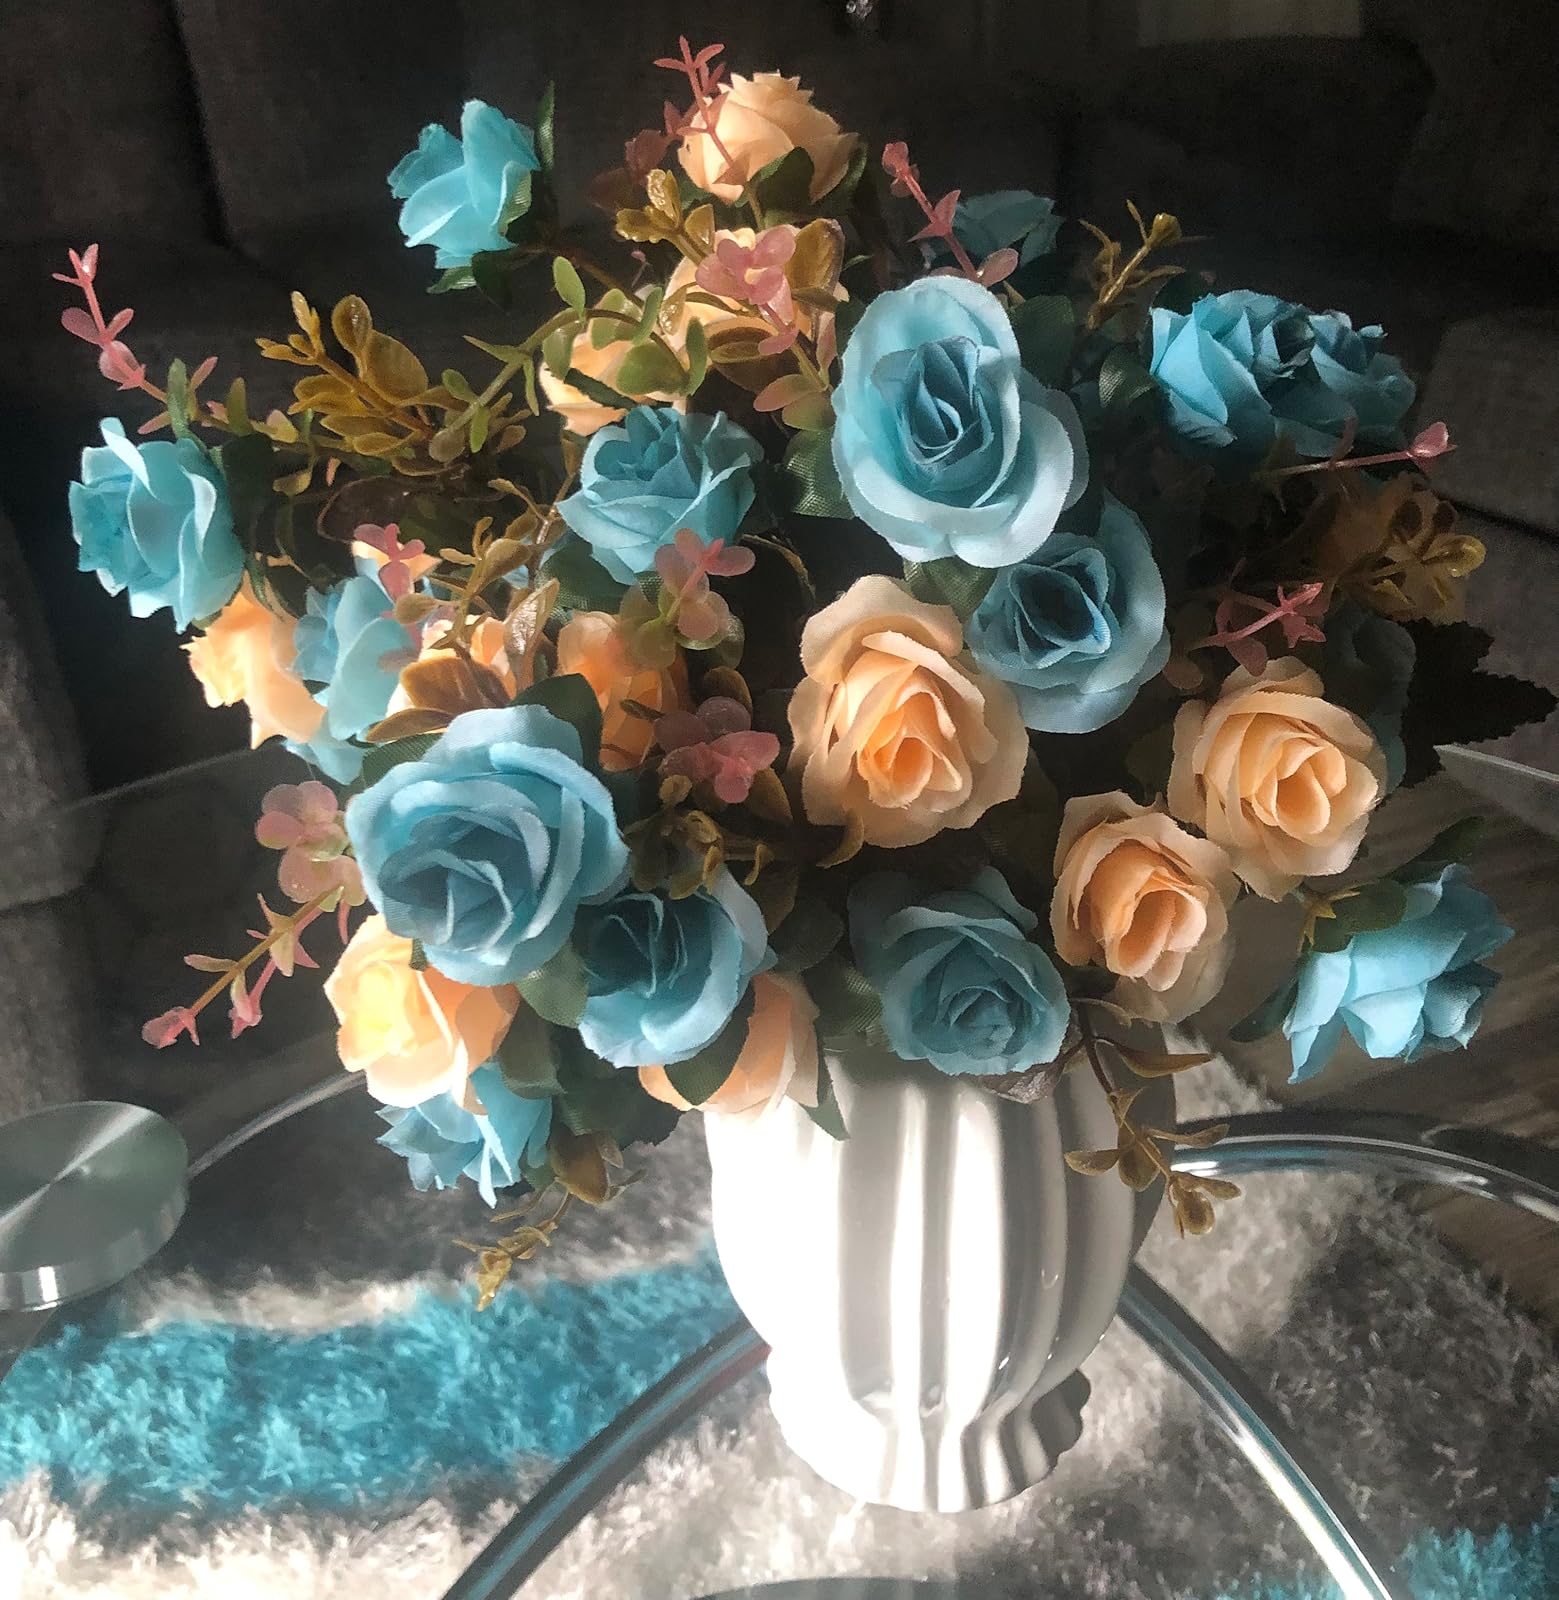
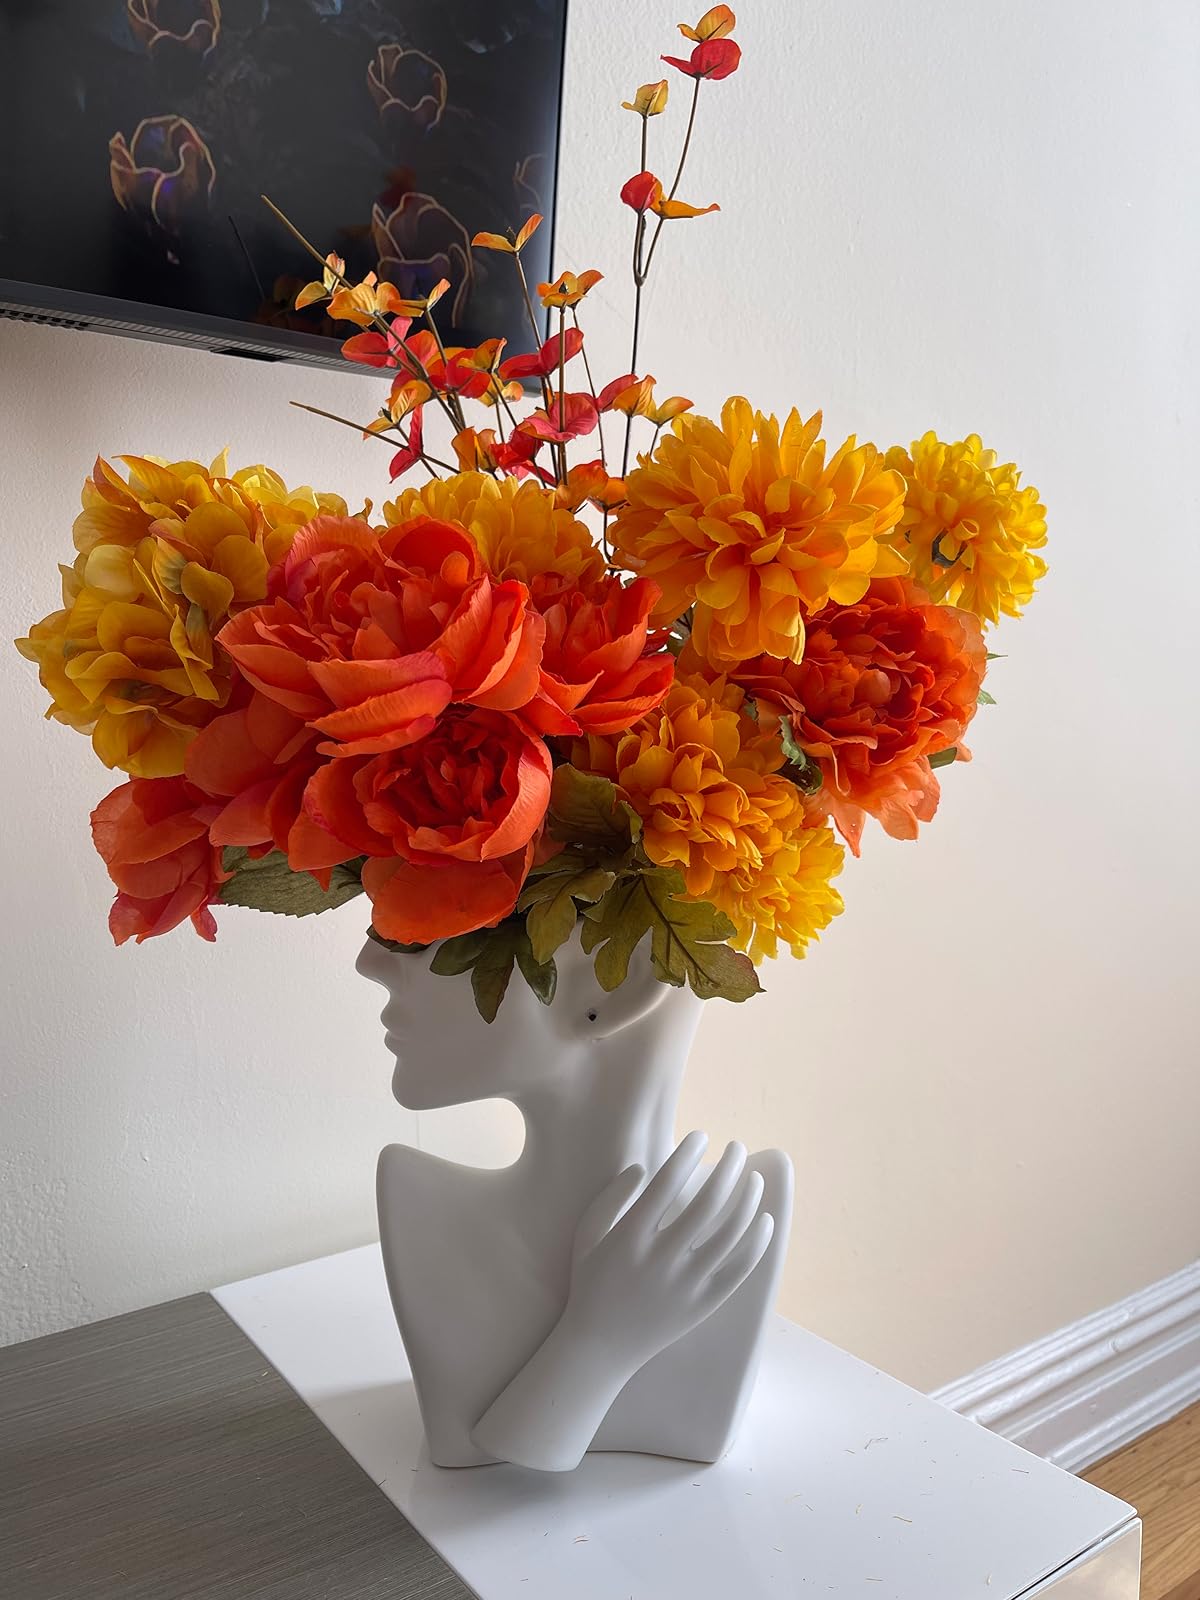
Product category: vase
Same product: no